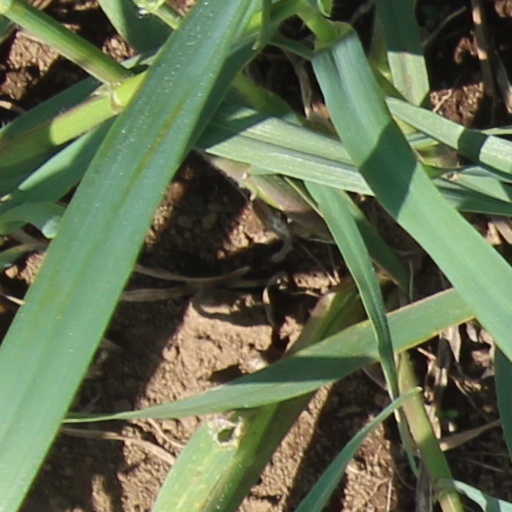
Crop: wheat